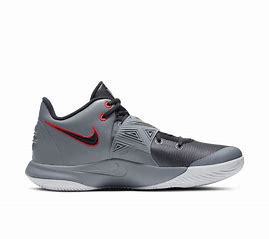
Brand: Nike
Model: Kyrie Flytrap 3